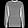
Label: Pullover